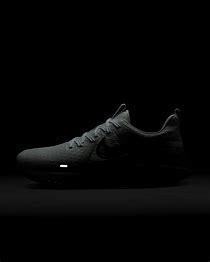
Brand: Nike
Model: Legend React